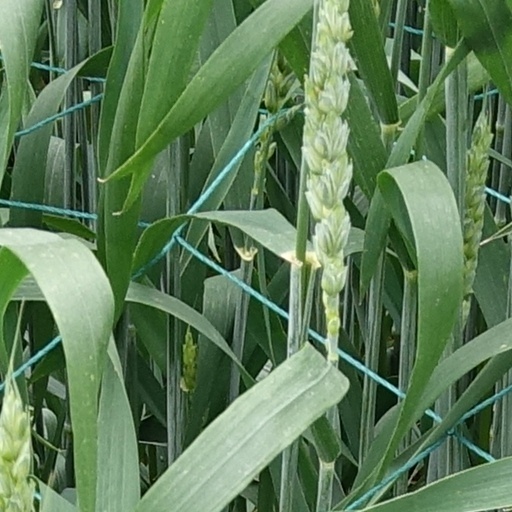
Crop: wheat